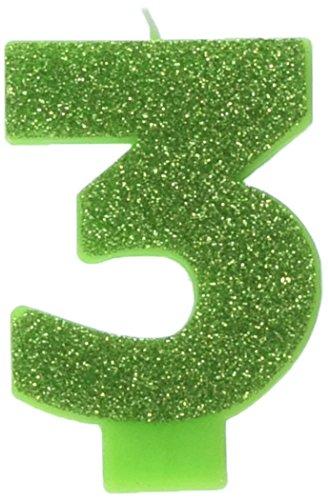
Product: #3 Glitter Birthday Candle | Kiwi Green | Party Supply
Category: Home & Kitchen | Home Décor | Candles & Holders | Candles | Specialty Candles | Birthday Candles
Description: Makes any cake look festive and fun.
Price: $4.82